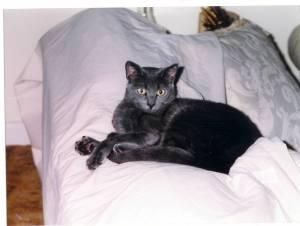
Breed: Russian Blue